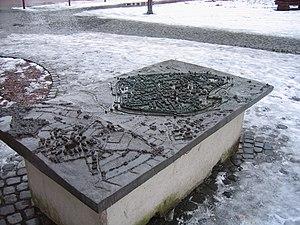
à Herford, arrondissement de Herford, Rhénanie-du-Nord-Westphalie, Allemagne. العربية